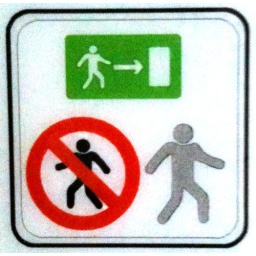
Man goes in white door - A man goes back and a man goes forward